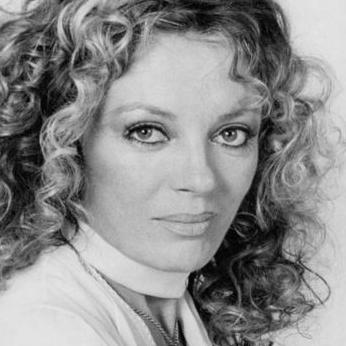
Age: 42